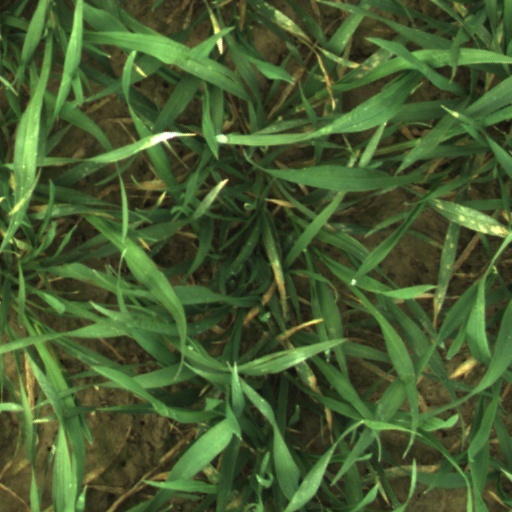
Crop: wheat